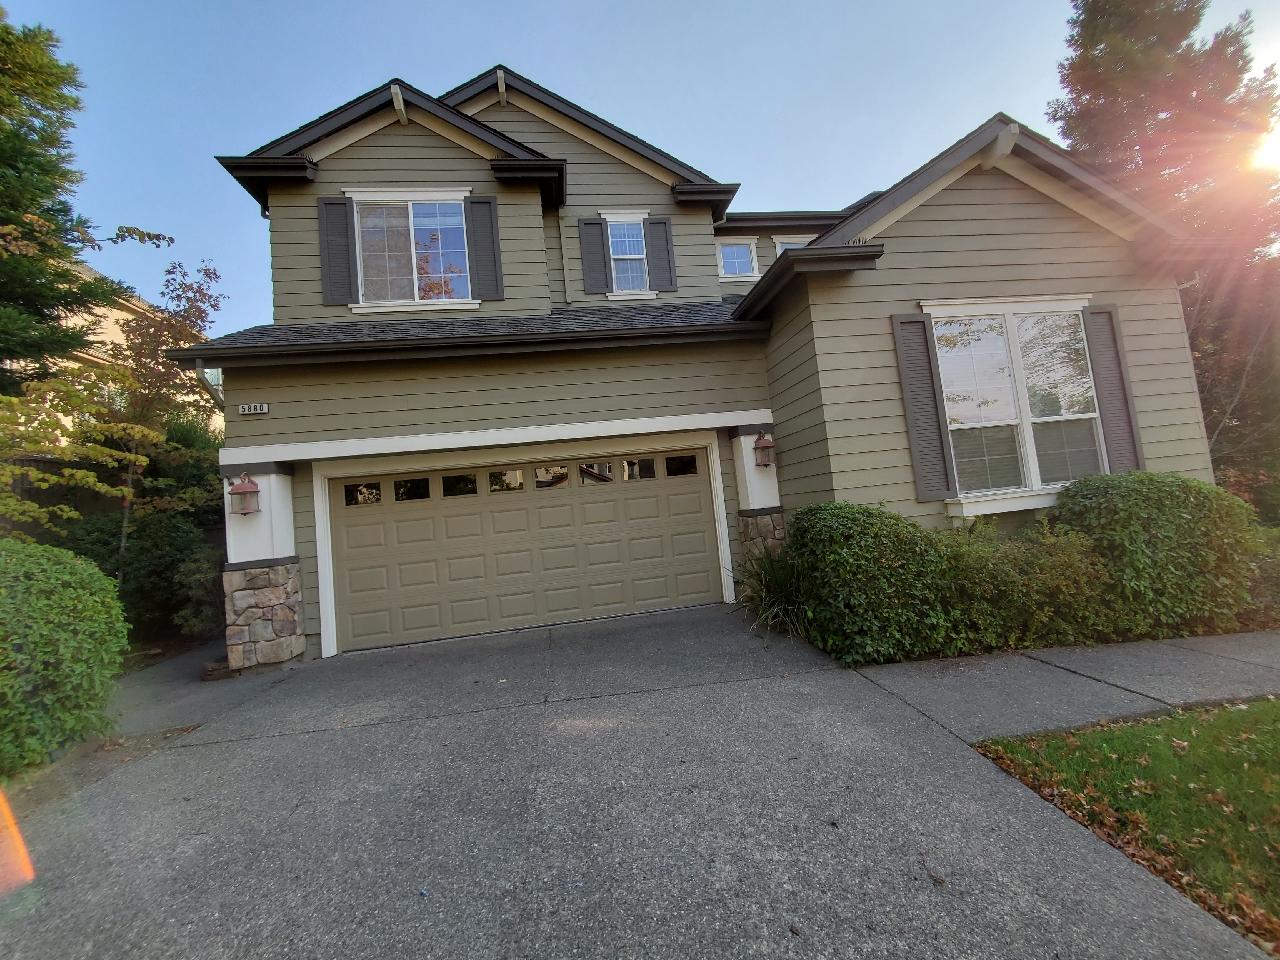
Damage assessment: no_damage